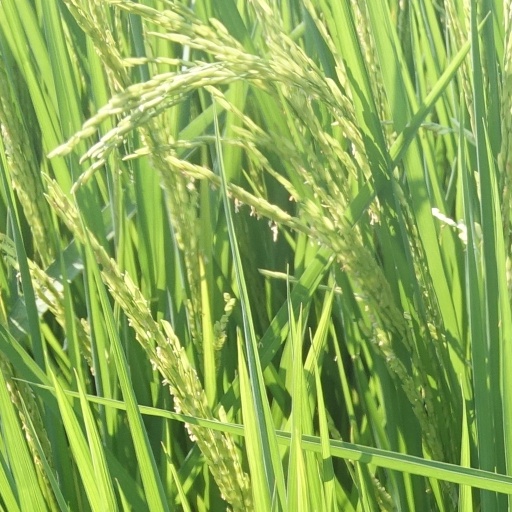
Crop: rice